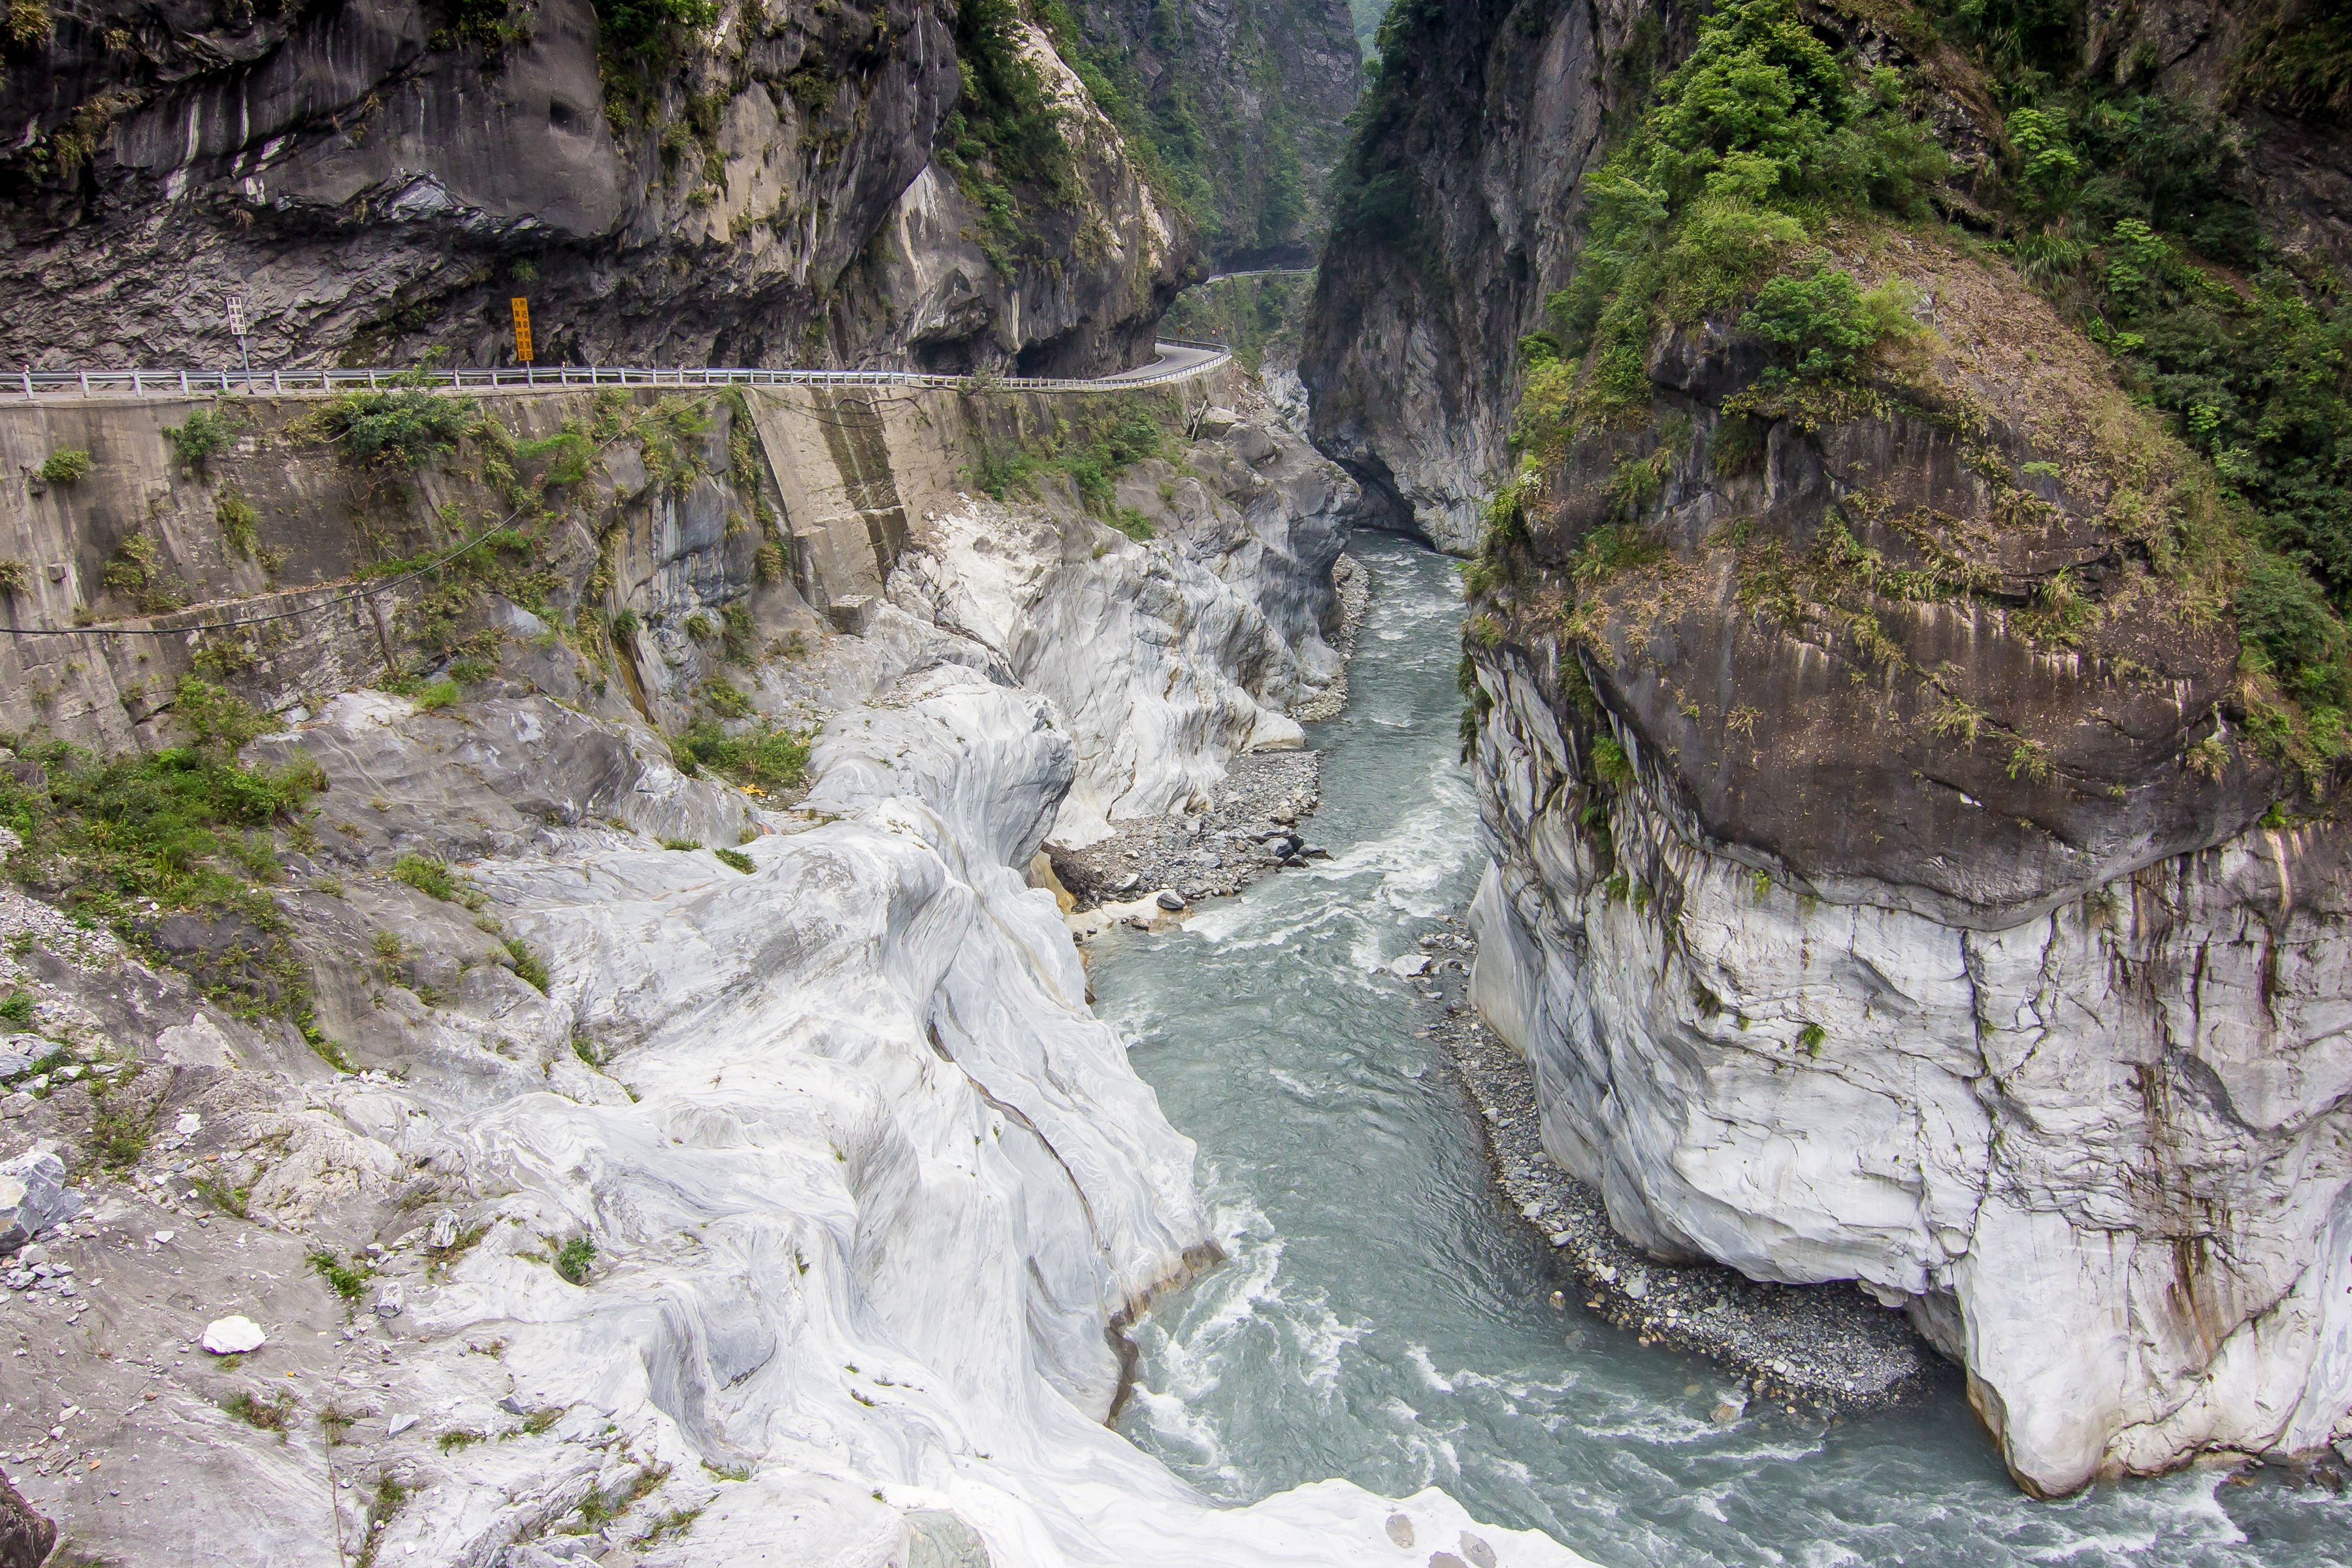
landscape, nature, rock, waterfall, mountain, road, trail, river, valley, travel, formation, cliff, stream, scenic, scenery, rapid, gorge, canyon, tourism, terrain, national park, geology, ravine, taiwan, attractions, water feature, wadi, bedrock, taroko, geological phenomenon